Chaiti Festival, Rayagada

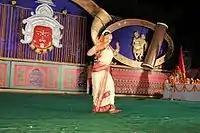
Chaiti Festival Rayagada

The festival is observed during the last three days of the year at the GCD High School ground by the District Council of Culture (DCC), Rayagada. The extravaganza showcasing the best of tribal art & culture of the district, with more than 500 artists across the country, is the main attraction in the festival. Very often the festival is followed by the Pallishree Mela of Orissa Rural Development & Marketing Society (ORMAS).